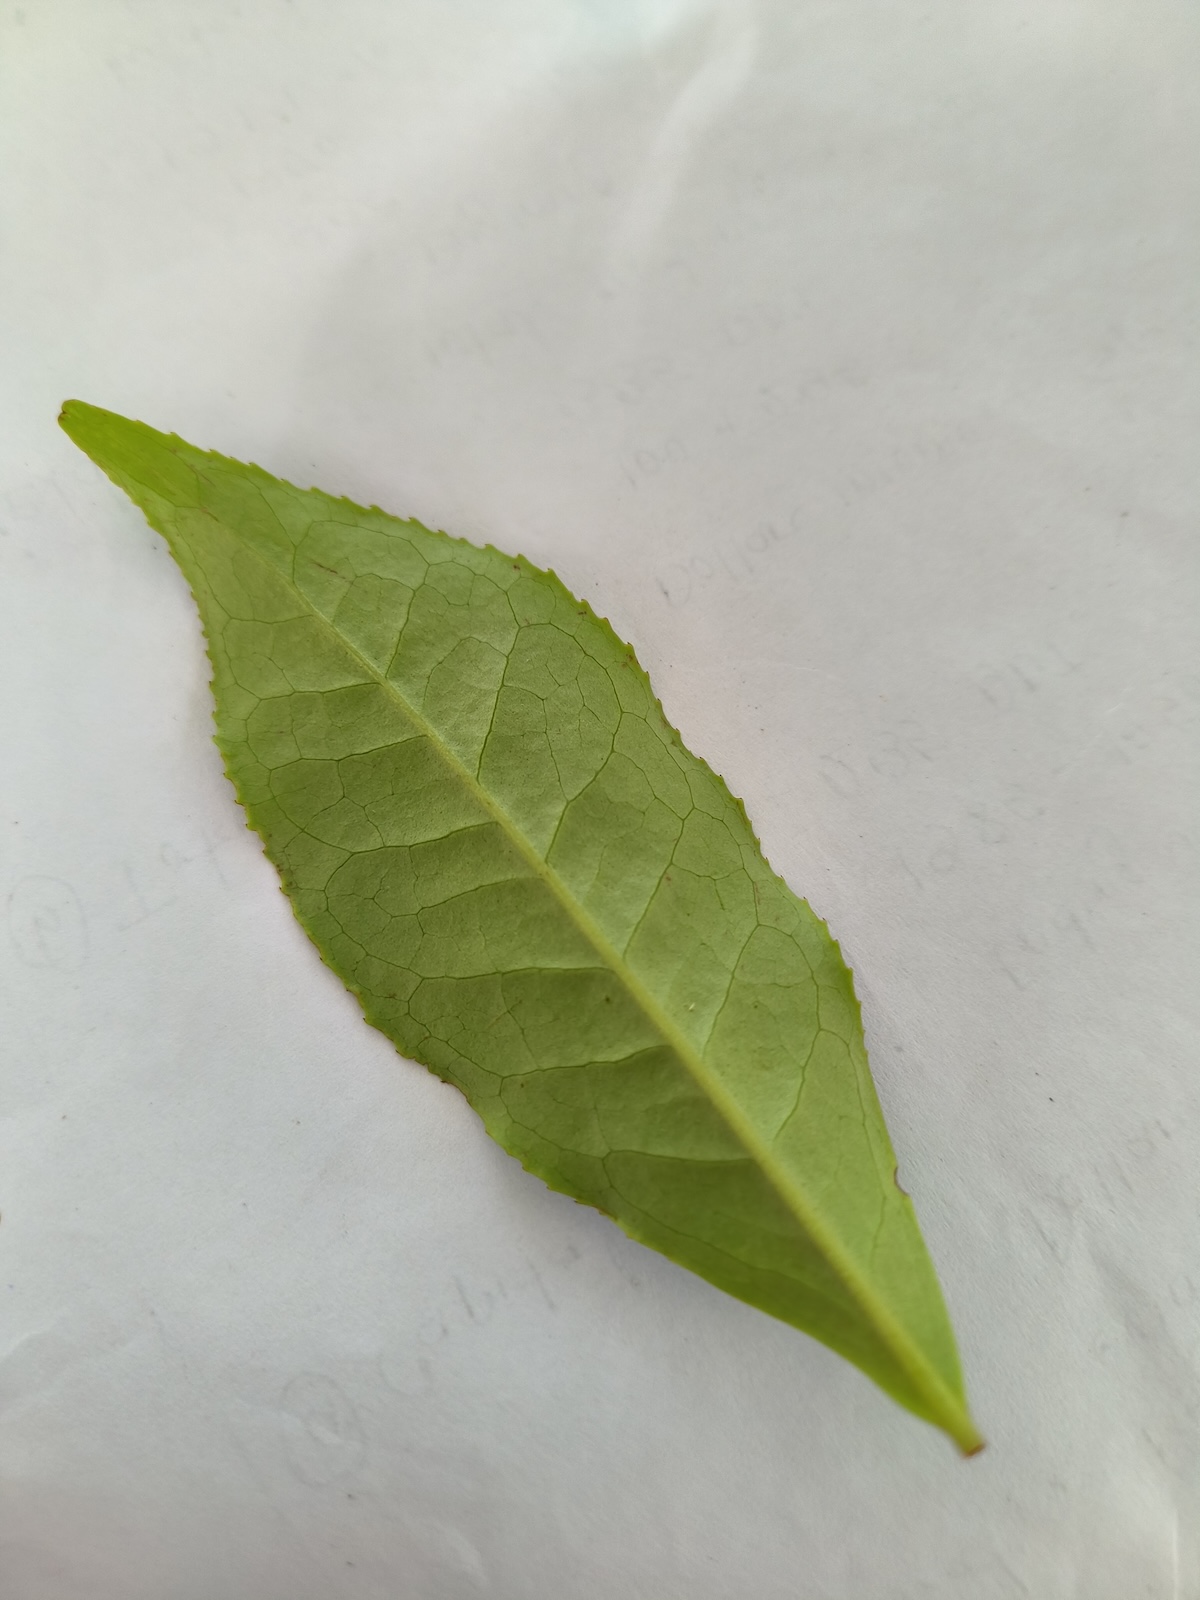
Label: Healthy leaf